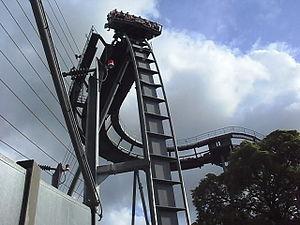
Les montagnes russes Oblivion à Alton Towers
Oblivion est un parcours de montagnes russes en métal du parc Alton Towers, situé à Alton, dans le comté anglais du Staffordshire, au Royaume-Uni. C'est une machine plongeante développée par le constructeur suisse Bolliger & Mabillard. Ouverte le 14 mars 1998, c'est la première attraction de ce type au monde.